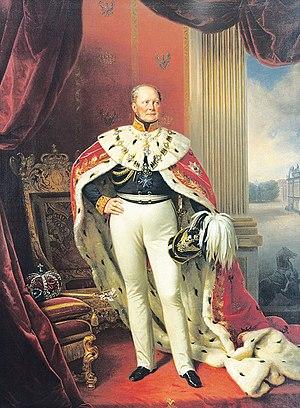
La Constitution de l'Empire allemand, dite la Constitution de Francfort ou la Constitution de l’église Saint-Paul, était la constitution adoptée le 27 mars 1849 par le parlement de Francfort élu après la révolution de Mars en vue de réaliser l’unité allemande, et promulguée le 28 mars par sa publication dans la Reichsgesetzblatt.
Gottfried Ludolf Camphausen est un banquier et homme politique rhénan.
La comtesse Catherine von Tiesenhausen, petite-fille du maréchal prince Koutouzov, est une aristocrate germano-balte sujette de l'empire russe, grande dame de la Cour impériale, elle fut demoiselle d'honneur de quatre impératrices successives et fut la maîtresse du prince Frédéric, futur roi de Prusse avec lequel elle eut un fils, grand-père paternel du prince Félix Ioussoupov.
Un manteau royal, ou plus simplement un manteau, est un vêtement normalement porté par les empereurs, les rois ou les reines en tant que symbole de l'autorité. Lorsqu'ils sont portés lors d'un couronnement, de tels manteaux peuvent être appelés des manteaux de couronnement. Beaucoup de princes portent aussi un tel manteau. Parfois, les manteaux ne sont portés qu'une seule fois, mais dans d'autres cas, ils peuvent être portés ou utilisés à d'autres occasions, comme lors de l'ouverture d'une session de la législature du pays. Les manteaux occupent également une place importante dans les portraits et les œuvres d'art mettant en scène des monarques et des princes.
Frédéric-Guillaume IV, né le 15 octobre 1795 à Berlin et décédé le 2 janvier 1861 au palais de Sanssouci est roi de Prusse de 1840 à sa mort. Il est le fils aîné et successeur de Frédéric-Guillaume III et de Louise de Mecklembourg-Strelitz ; il est aussi le dernier prince de Neuchâtel.
L'assemblée nationale prussienne est la première assemblée élue du royaume de Prusse. Elle fut créée à la suite de la révolution de mars, qui avait pour objectif de mettre fin à la restauration politique, établir des libertés politiques ainsi que l'unité nationale. La tâche de l'assemblée était la rédaction d'une constitution pour le royaume, ce qui la rapprochait du parlement de Francfort, qui devait alors être en train d'effectuer de même à l'échelle nationale.